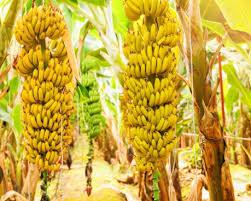
Ndani ya shamba hili kuna mimea ambao umepandwa. Ndizi zilizokomaa na kuiva zinaonekana humu ndani. Yanaweza pelekwa shambani au nyumbani ili ukulwe.